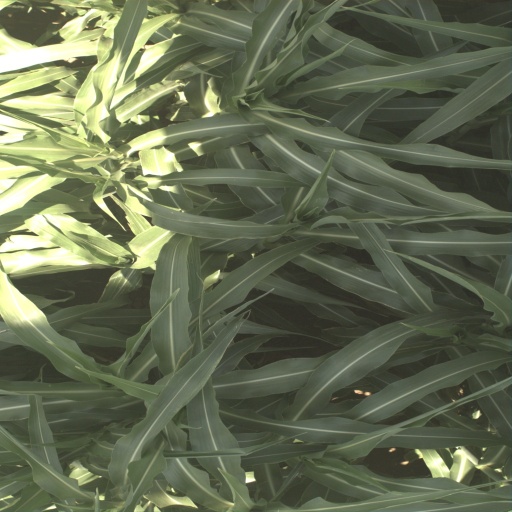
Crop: sorghum